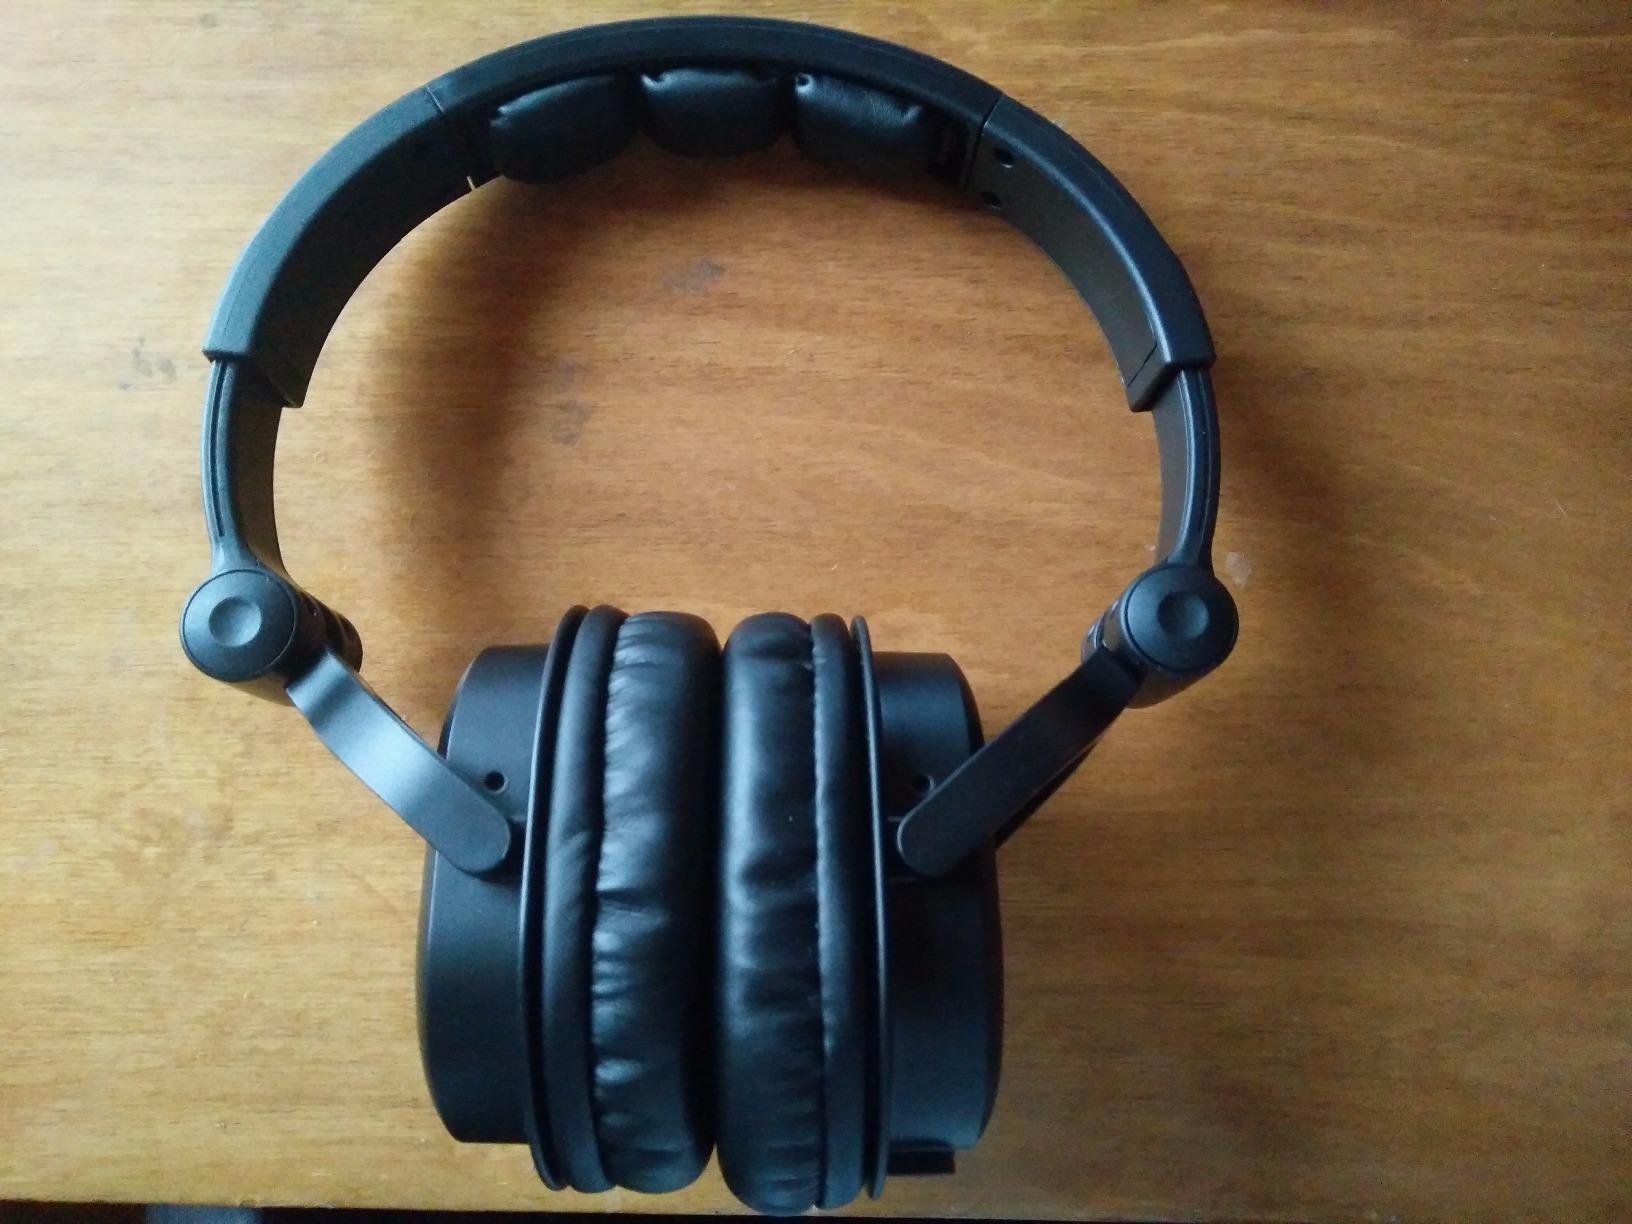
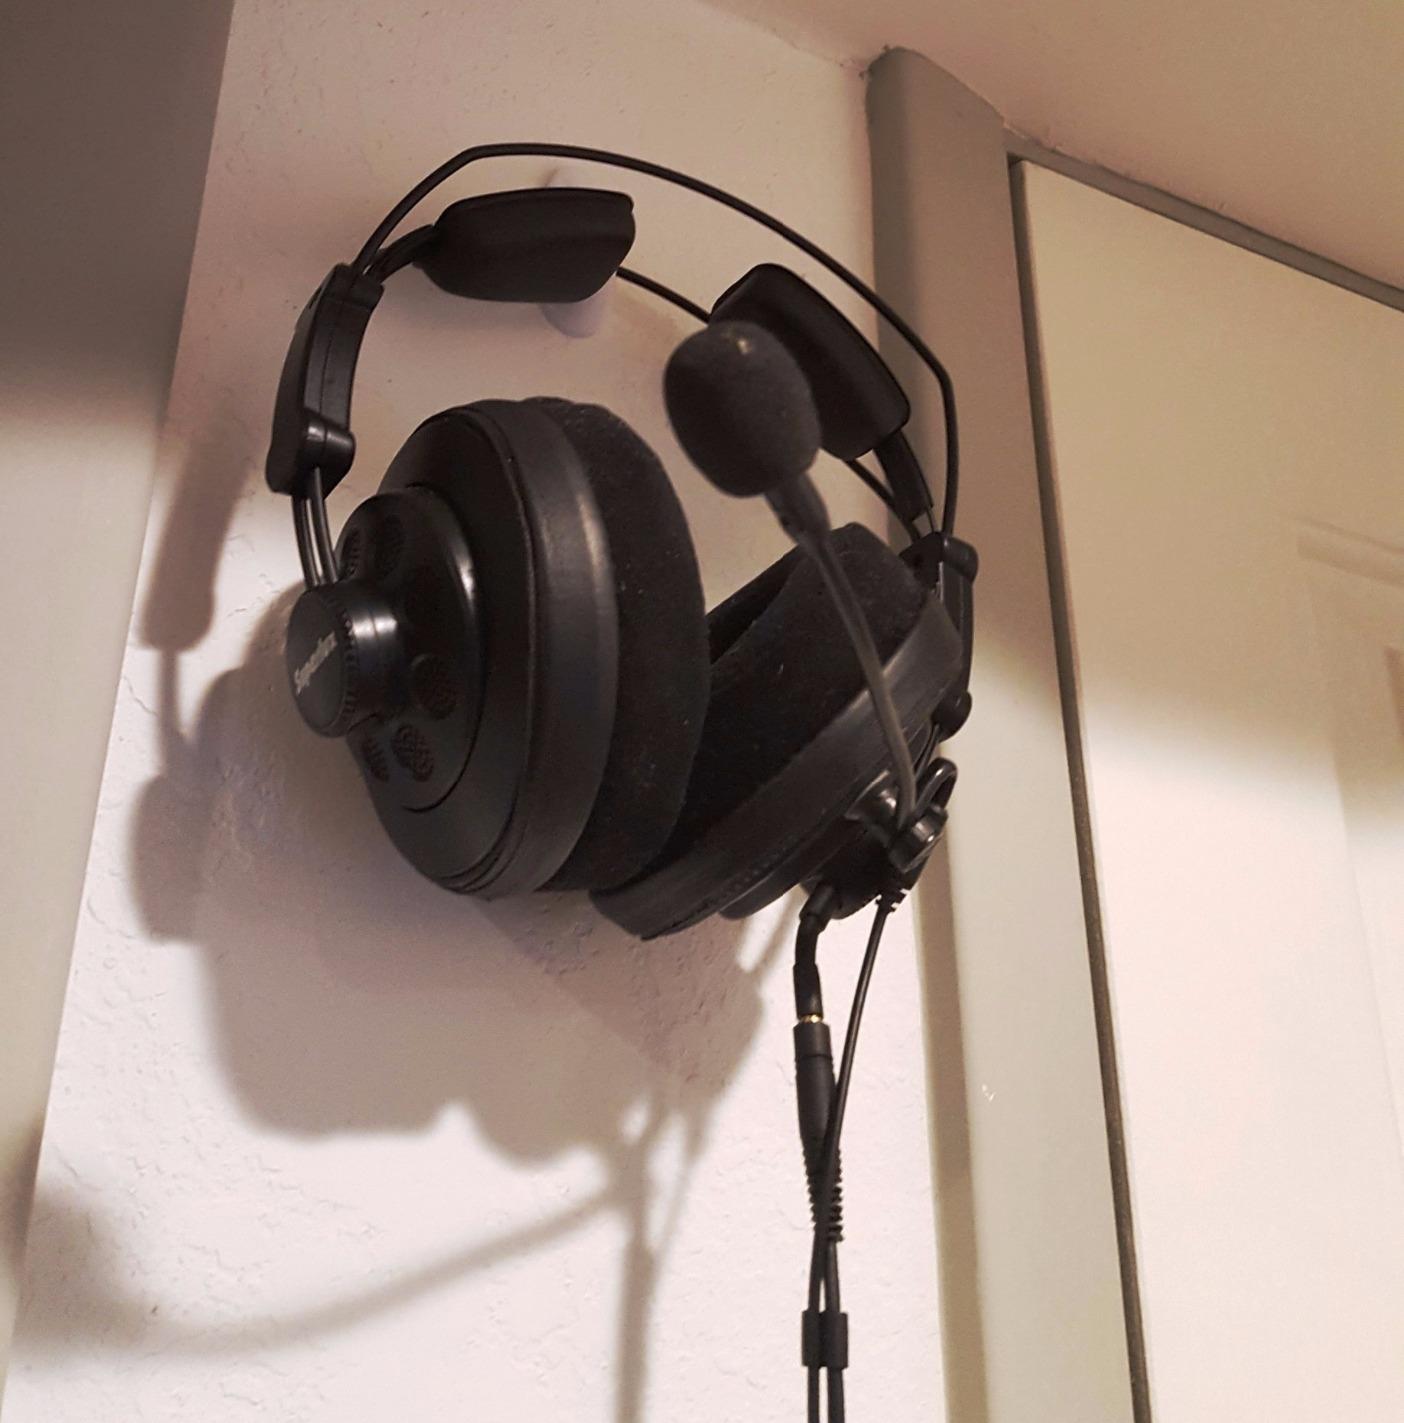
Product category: headphones
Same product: no